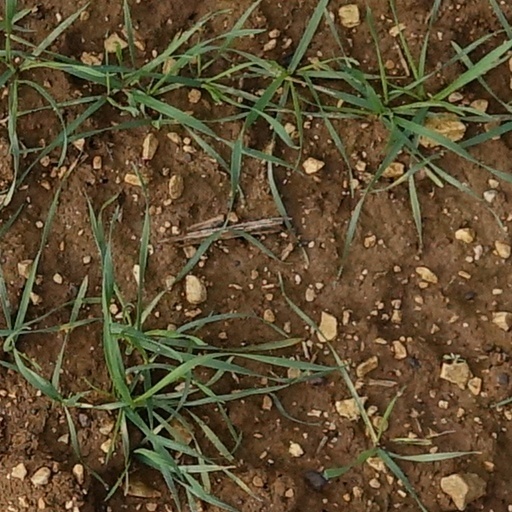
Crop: wheat